Hurricane Opal

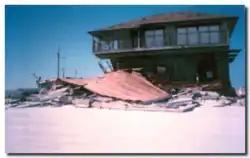
Damage from Hurricane Opal

Opal caused about US$4.7 billion (1995 dollars) in damage, making it the third costliest hurricane at the time. Most of the structural damage occurred near the coastline on the Florida Panhandle, due to intense surge. Nearly a mile of U.S. Highway 98 near Eglin Air Force Base was completely destroyed. The pavement was nearly replaced by mounds of sand left behind after storm surge. Opal also spawned an F2 tornado that killed a young woman in Florida. None died as a direct result of storm surge. This was quite unusual, considering the strength and landfall location of Opal. Okaloosa Island, Fort Walton Beach, was overwhelmed by storm surge. Numerous homes were under of water. Residents were not allowed to return to the island until the homes could be secured. A Humvee tour was arranged by the National Guard so home owners could 'see' the damage, but the homeowners were not allowed off the bus. Sand dunes along the stretch of US 98, normally high, were removed by wind and surge. Where once the ocean was obscured from view by the dunes for miles, a flat open space opened up along U.S. Highway 98.